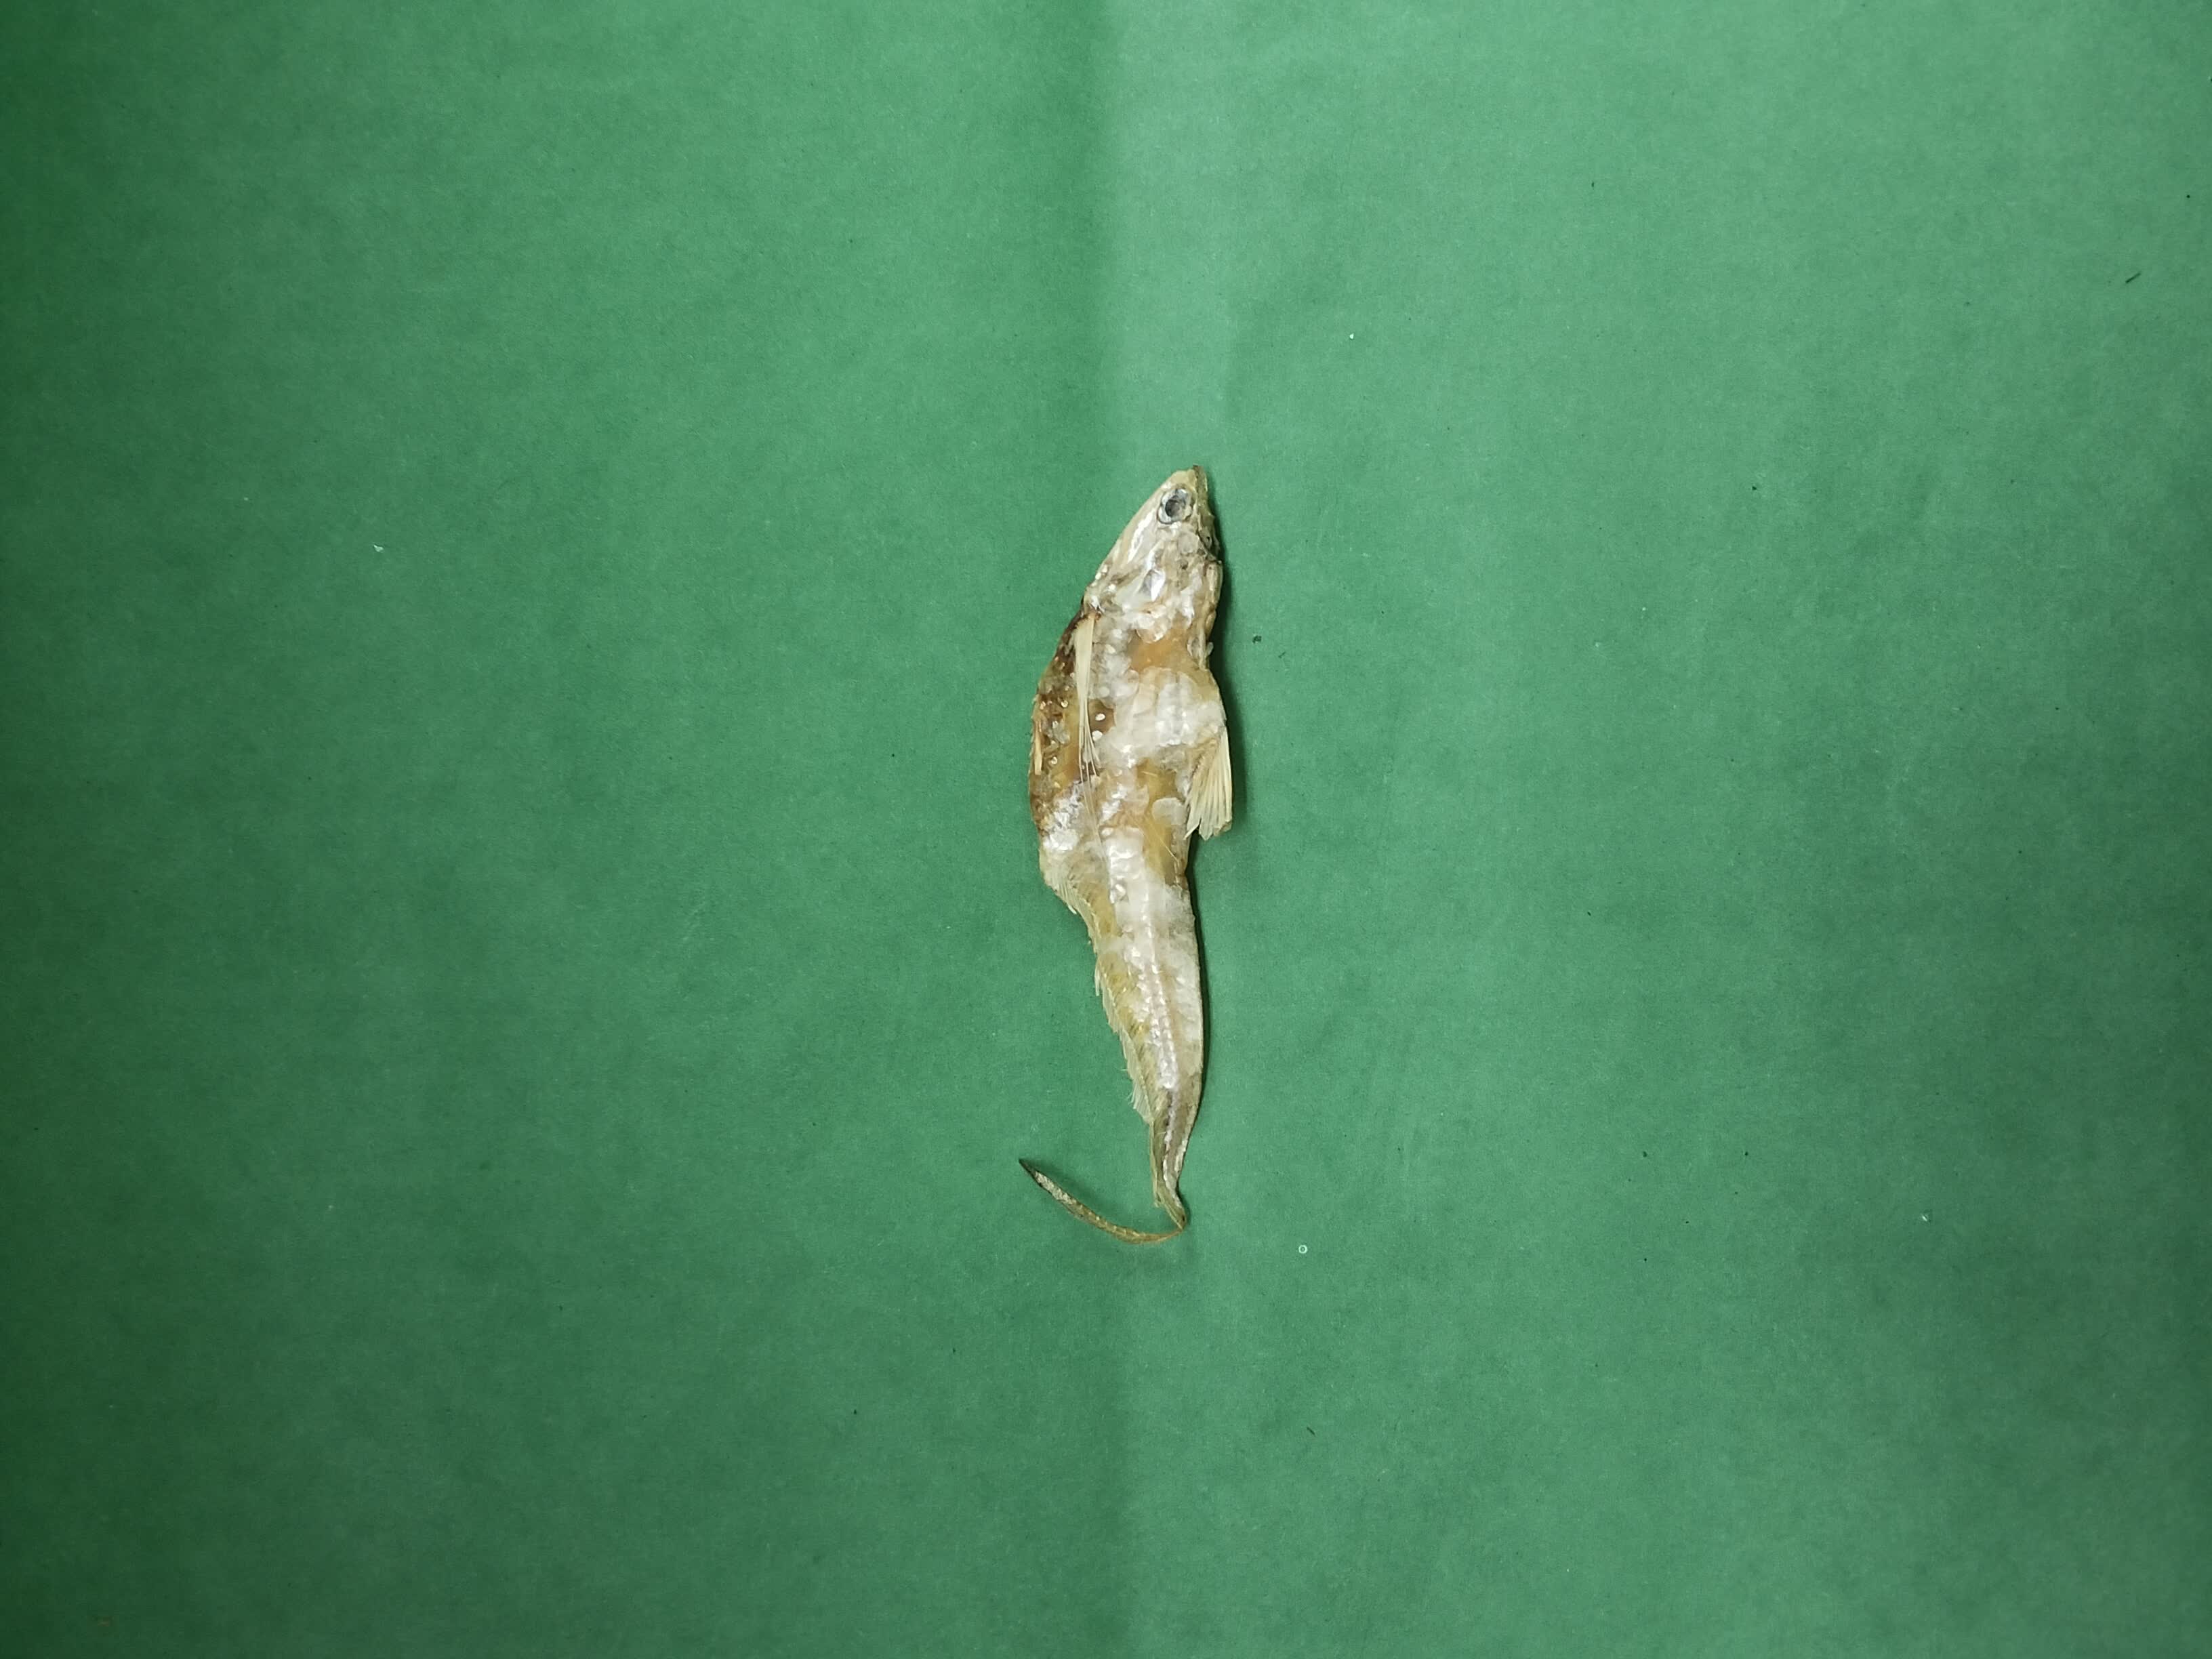
Species: Shundori